Serene Koong

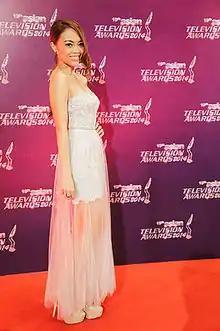
Koong at 2014 Asian Television Award where her work "Happiness isn’t Hard", which she wrote, produced and performed for the drama series "The Dream Makers", was nominated for the Best Theme Song Award.

In 2014, Koong won the Best Theme Song at the Star Awards for "Happiness Isn't Hard." The song was also named the Top Dedicated Hit Song by UFM1003 and reached number one on the Singapore iTunes Mandopop chart. Koong received two Global Chinese Golden Chart Awards including "Outstanding Artiste Award" (Singapore, UFM1003) for the song and a nomination for Best Theme Song at the 19th Asian Television Awards. Koong was the Mandarin lead singer for the theme song, "网织同心" (Knit with One Heart), of the Singapore Chingay Parade 2014, which was presented at the parade with Lee Wei Song as music director.